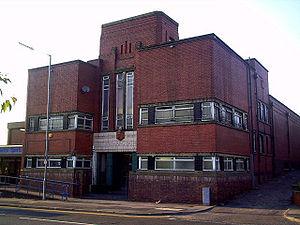
Henry Taylor, né le 17 mars 1885 et décédé le 28 février 1951, était un nageur britannique.